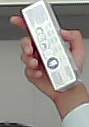
Product: sensodyne_toothpaste